Arnold Johan Ferdinand Van Laer

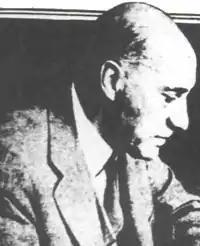
A. J. F. van Laer

Arnold Johan Ferdinand van Laer (21 October 1869, in Utrecht – 25 March 1955, in Albany, New York) was an archivist, translator, editor, and historian of Dutch-language documents from New Netherland and seventeenth century Albany, New York.